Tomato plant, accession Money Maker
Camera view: tilt-top (135 deg); turntable rotation: 90 degrees
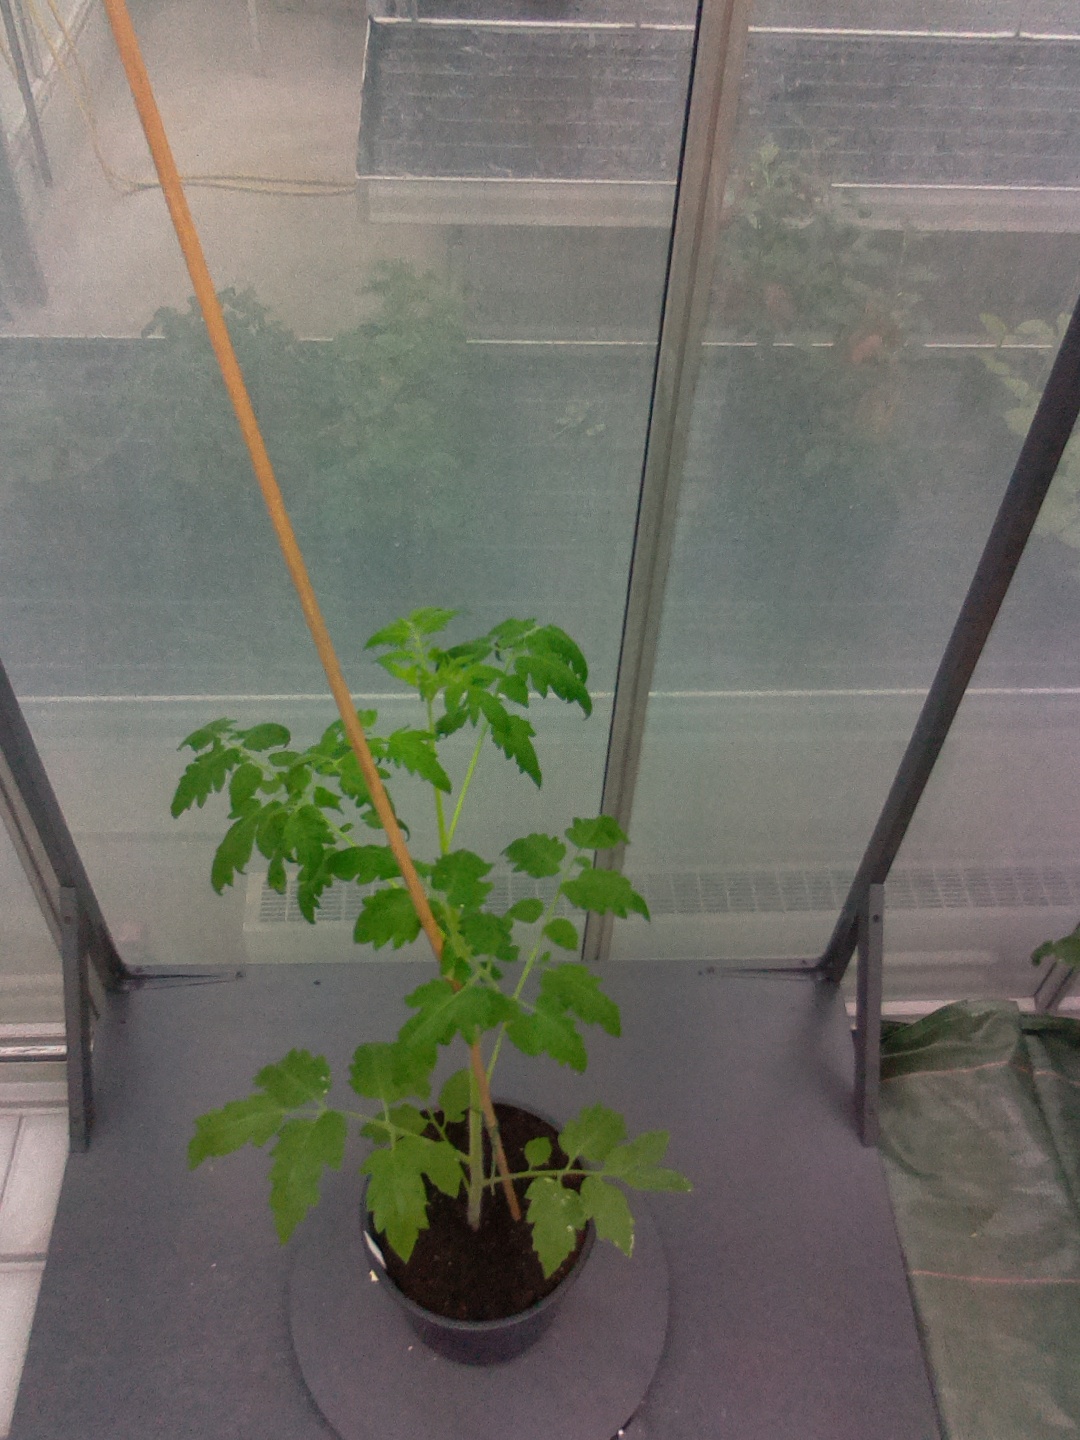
BBCH growth stage 14: 8 of true leaves visible